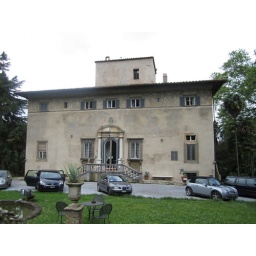
that's our black mini van on the left. mini van. in italy.